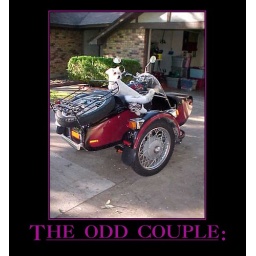
Murph in hat and glasses and Dusty ready to ride.